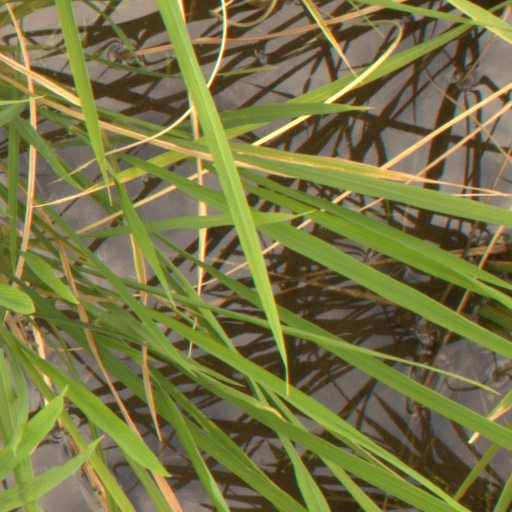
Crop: rice